National Black Arts Festival

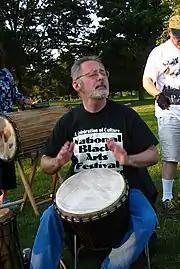
Alan Tauber at the Charles River 2007

The National Black Arts Festival (NBAF) is an organization based in Atlanta, Georgia, founded in 1987. It was originally a one-week long summer festival which was held biennially starting in 1998.